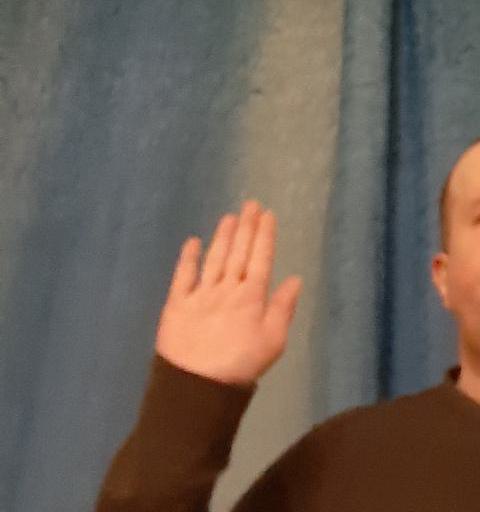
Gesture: stop